Clapham Junction railway station

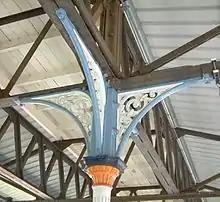
Details of roof support columns

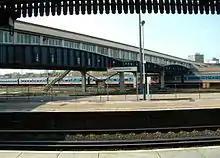
The footbridge.

All South Western Railway services from Waterloo pass through the station, as do Southern and Gatwick Express trains from Victoria. The Mildmay and Windrush lines of the London Overground have Clapham Junction as one of their termini.